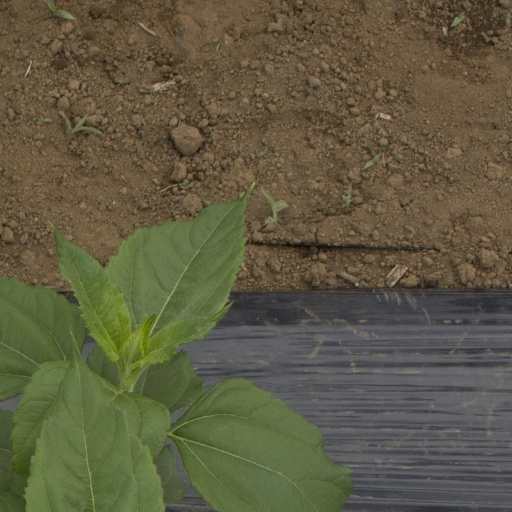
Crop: Jerusalem artichoke